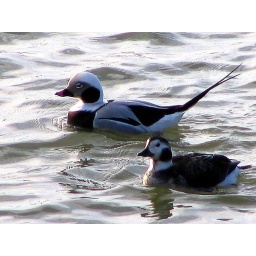
long tail ducks in lake ontario